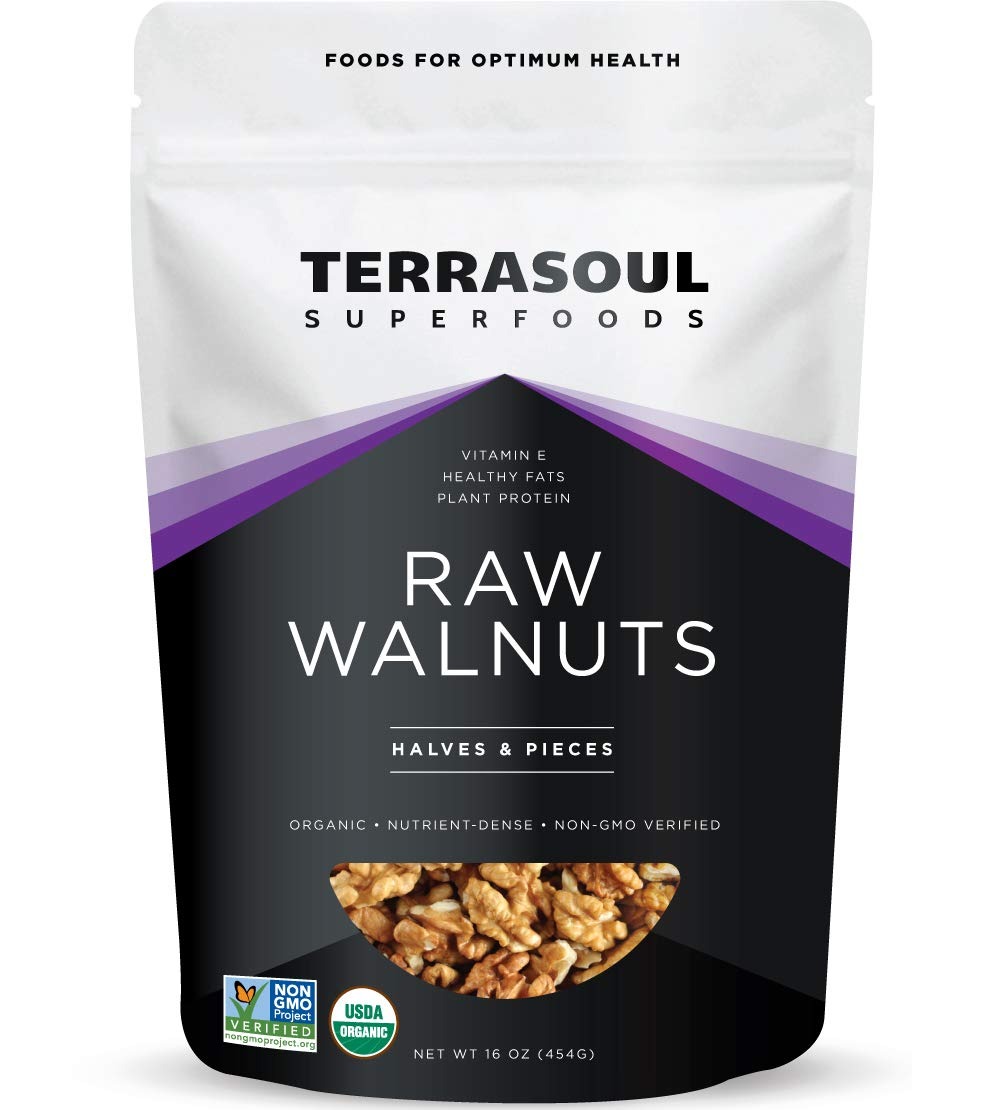
Item Name: Terrasoul Superfoods Raw Organic Walnuts, 16 Oz - Chandler Variety | Fresh | Light Color
Bullet Point 1: Terrasoul Superfoods Organic Raw Walnuts, 16 Ounces
Bullet Point 2: 100% Certified Organic, Non-GMO, Raw, Gluten-Free, Vegan
Bullet Point 3: Our raw walnuts are a Chandler variety with light halves and pieces and have a wonderfully rich nutty flavor, without the bitter aftertaste found in walnuts of lesser quality.
Bullet Point 4: Our walnuts are perfect for making your own raw, organic nut milks without any additives
Bullet Point 5: Terrasoul Superfoods sources the freshest and highest quality superfoods from all over the planet. Our mission is to make these amazing, healthy foods available to you at the lowest prices possible while paying our growers and employees fair wages. 100% Money-Back Satisfaction Guarantee - We stand behind our products and offer a 30-day money back guarantee.
Product Description: Oftentimes, the simplest foods are best for your health. Never heated or salted, our walnuts have a lighter flavor without the bitterness found in some walnut varieties. Make fresh nut butter, walnut milk or sprinkle on salads for a protein rich addition.
Value: 16.0
Unit: Ounce

Price: 14.99